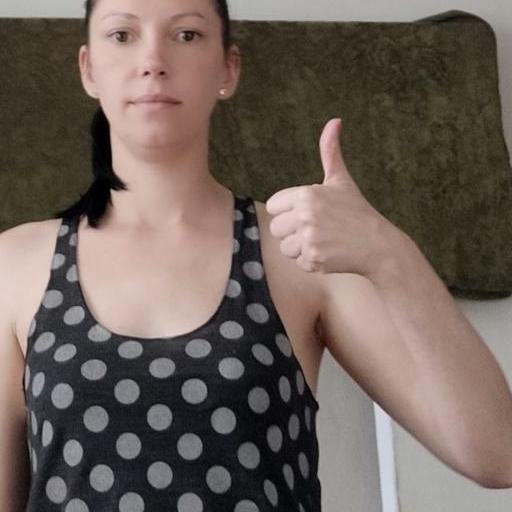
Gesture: like